Roman Carthage

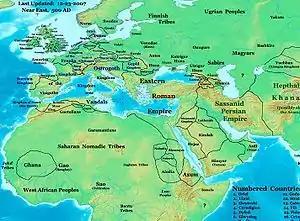
The Vandal Kingdom in 500, centered on Carthage

The Vandals under Gaiseric landed at the Roman province of Africa in 429, either at the request of Bonifacius, a Roman general and the governor of the Diocese of Africa, or as migrants in search of safety. They subsequently fought against the Roman forces there and by 435 had defeated the Roman forces in Africa and established the Vandal Kingdom. As an Arian, Gaiseric was considered a heretic by the Catholic Christians, but a promise of religious toleration might have caused the city's population to accept him.